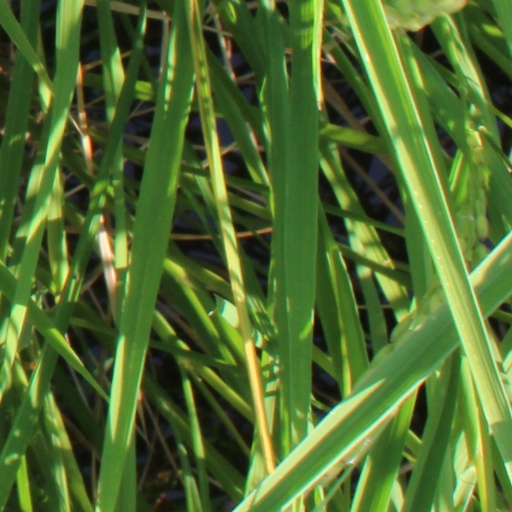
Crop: rice